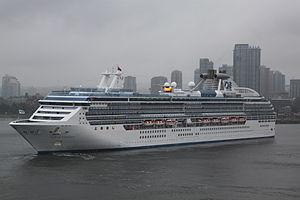
Princess Cruises est une compagnie maritime américaine spécialisée dans les croisières. Elle appartient au groupe Carnival Group, qui détient également d’autres compagnies dont Carnival Cruise Lines, la Cunard, la Holland America Line et Costa Croisières.